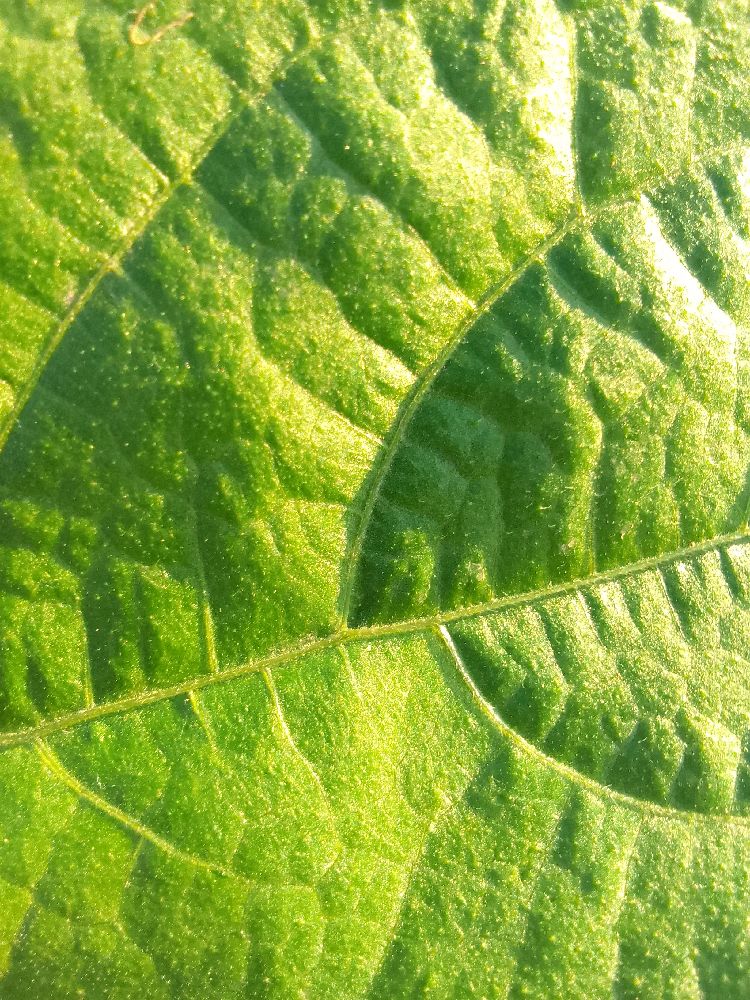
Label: healthy